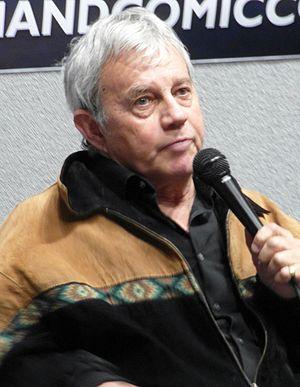
Frazer Hines, né le 22 septembre 1944 à Horsforth dans le Yorkshire est un acteur anglais principalement connu pour ses nombreux rôles à la télévision anglaise à partir des années 1950.